9th Regiment, Royal Australian Artillery

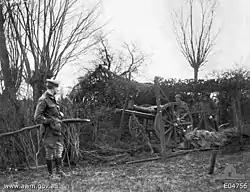
A camouflaged gun position of the 1st Australian Field Artillery Brigade; during World War I

In 1921, after the AIF was demobilised, Australia's part-time military forces were reorganised. At this time, the 9th Field Brigade was raised at Paddington, assigned to the 2nd Division, and served throughout the interwar years as part of the Militia.